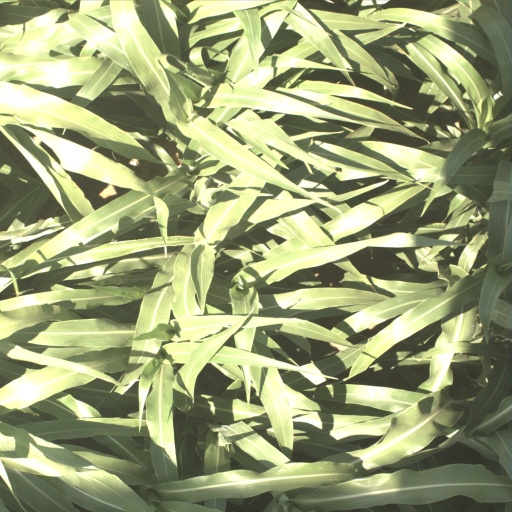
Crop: sorghum